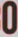
Number: 0